Gordon Institute of TAFE

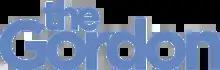
The Gordon Institute logo

The Gordon Institute of TAFE is the Technical and Further Education institute predominantly servicing the wider Geelong area. The Gordon opened in 1887 and celebrated 130 years of providing education in 2017.